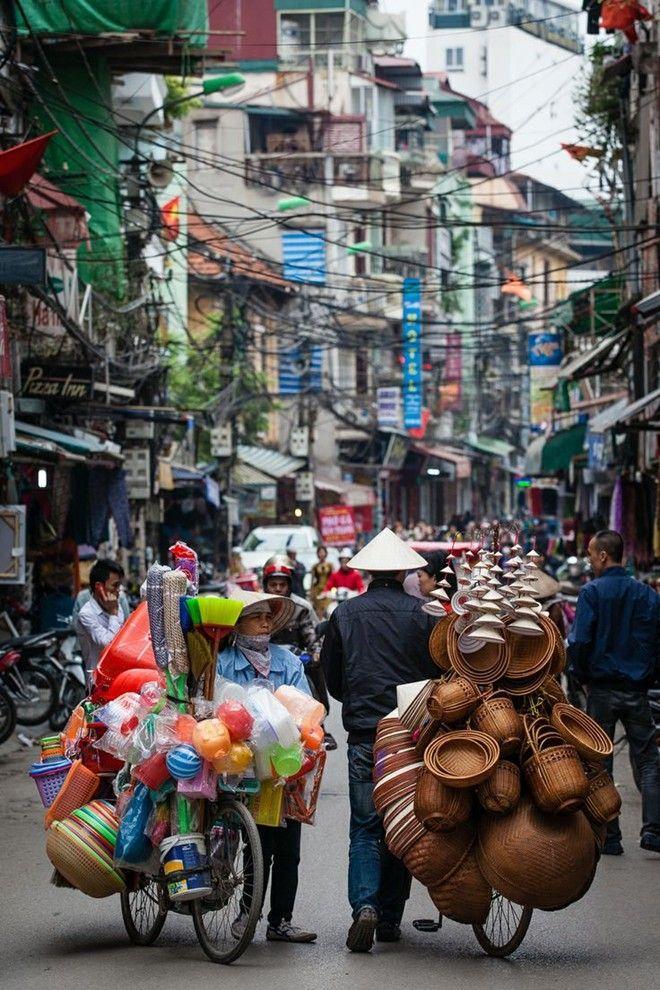
có hai chiếc xe đạp chở hàng đang xuất hiện gần nhau